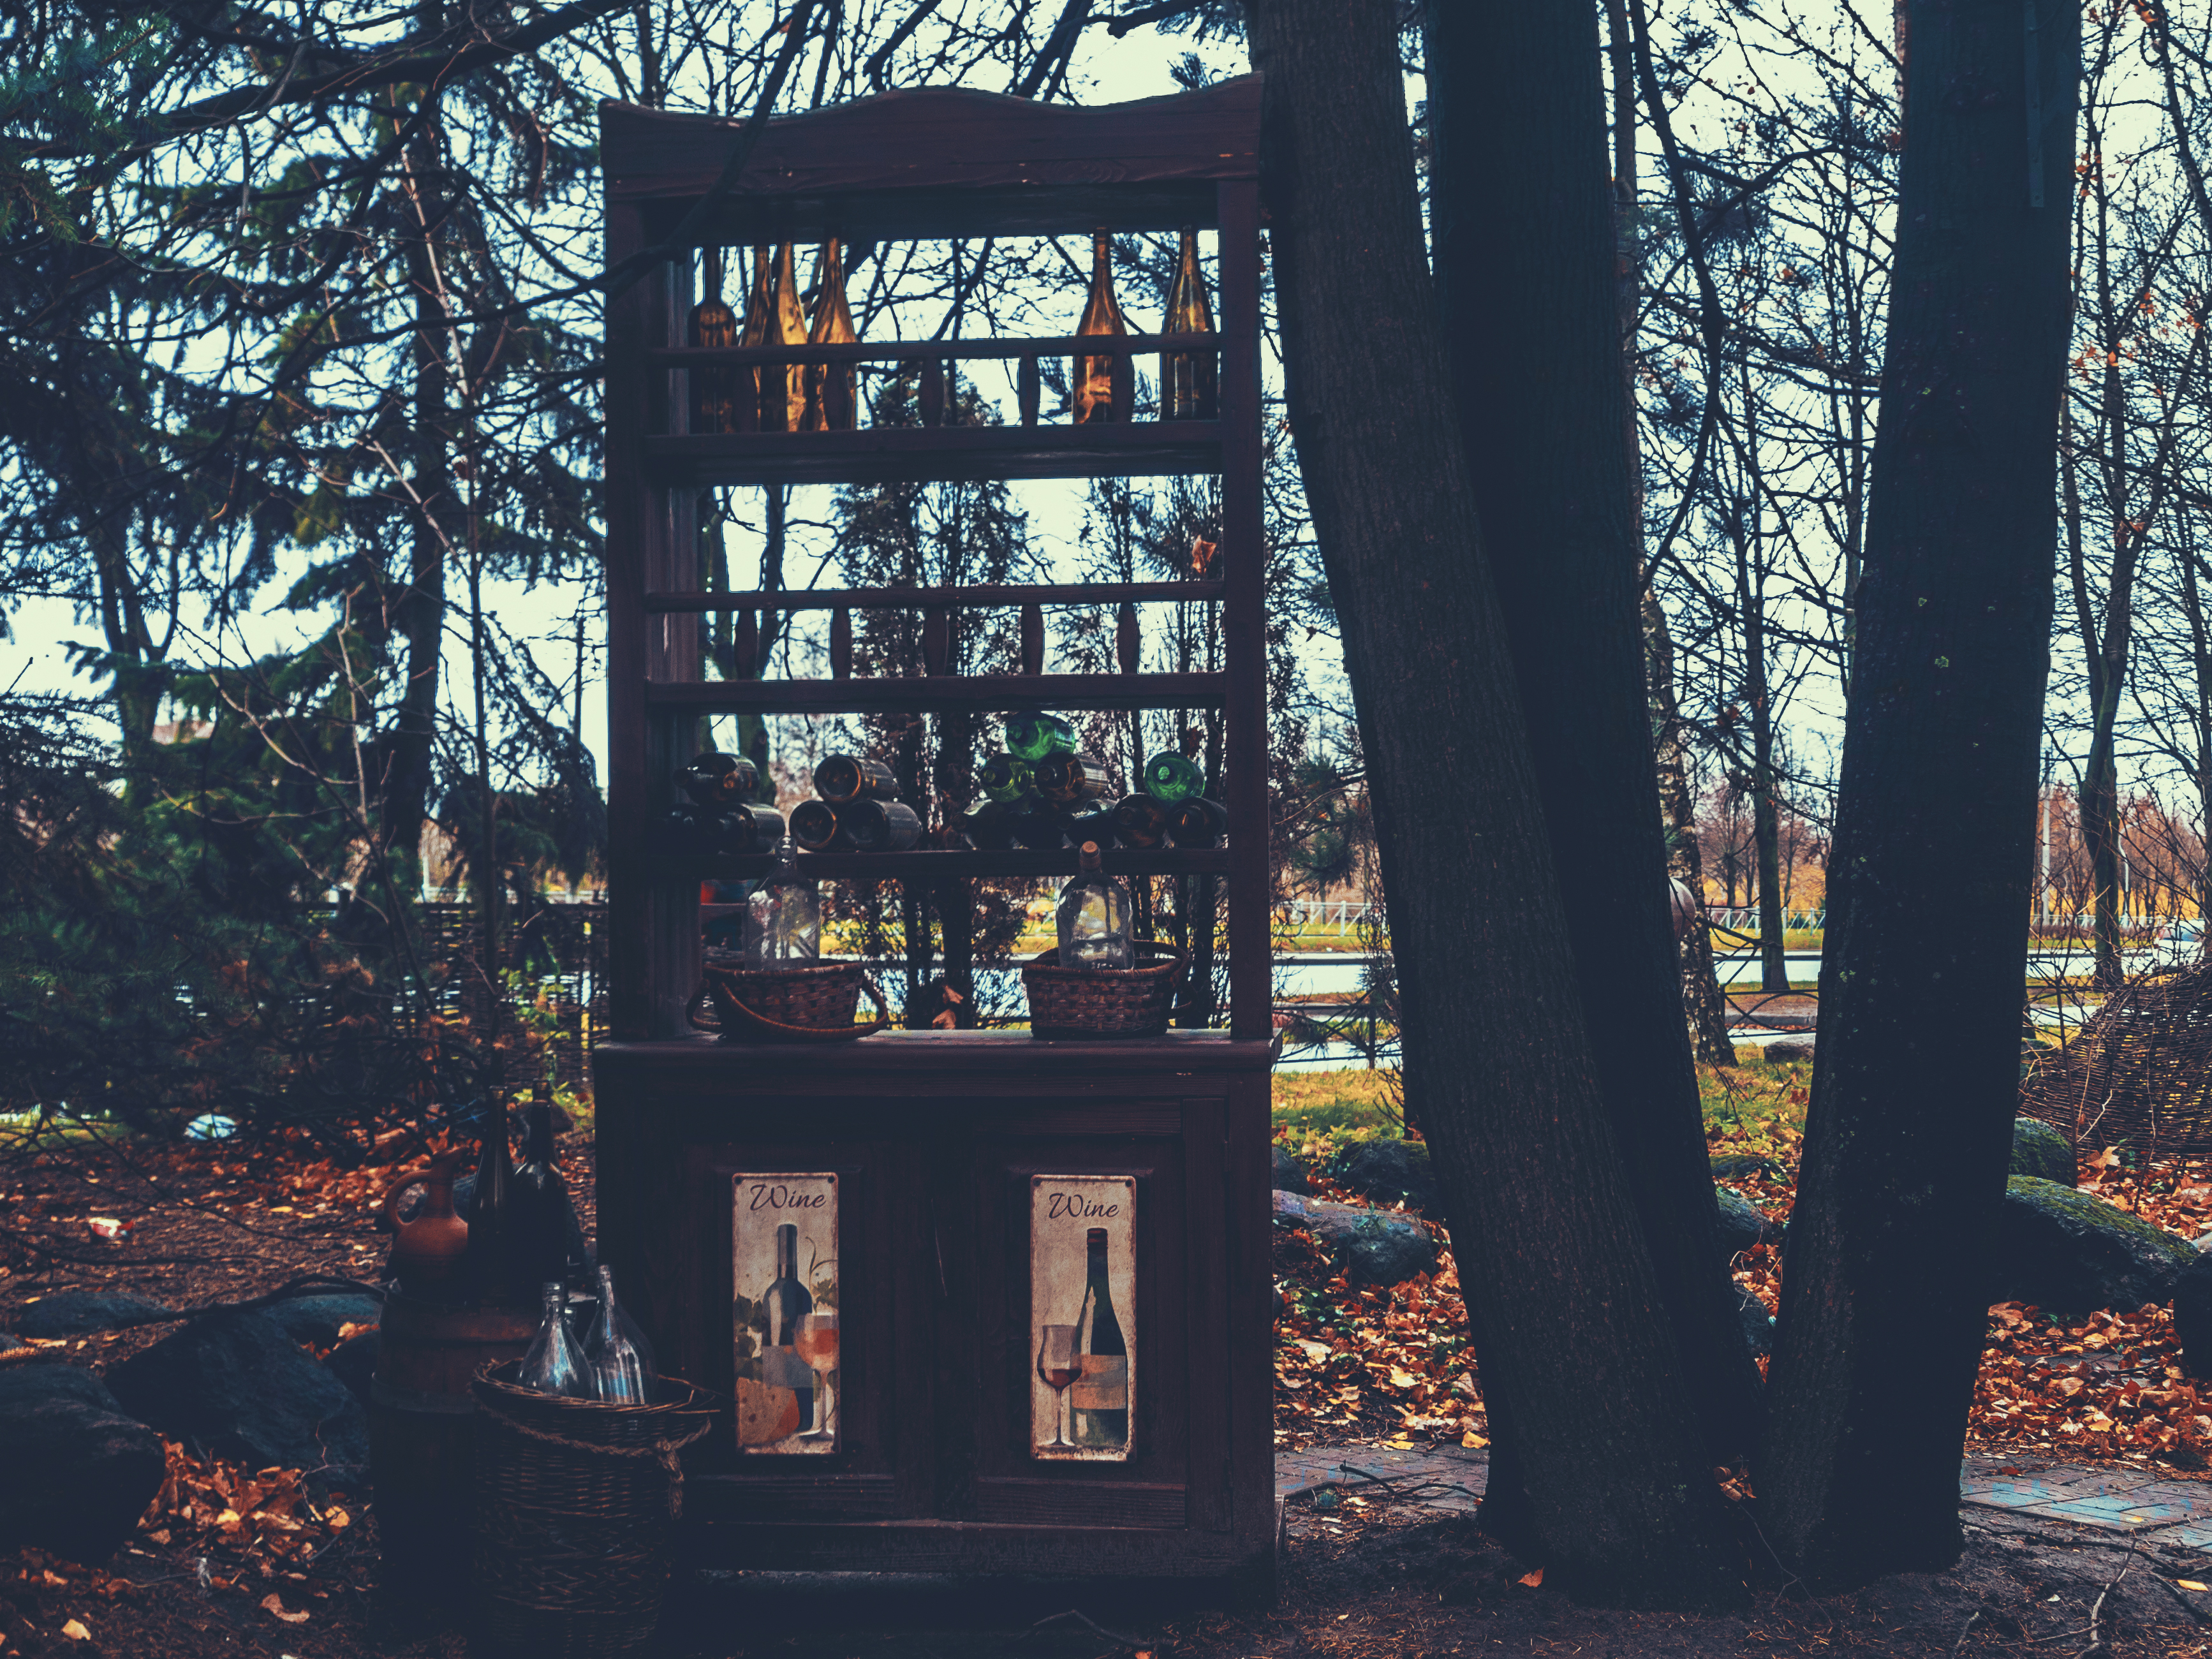
images, plant, leaf, wood, natural landscape, trunk, twig, building, tree, Tints and shades, deciduous, symmetry, landscape, forest, shade, woodland, temperate broadleaf and mixed forest, temple, winter, darkness, grove, metal, reflection, Northern hardwood forest, old growth forest, place of worship, jungle, autumn, font, city, grass, shadow, temperate coniferous forest, rock, evening